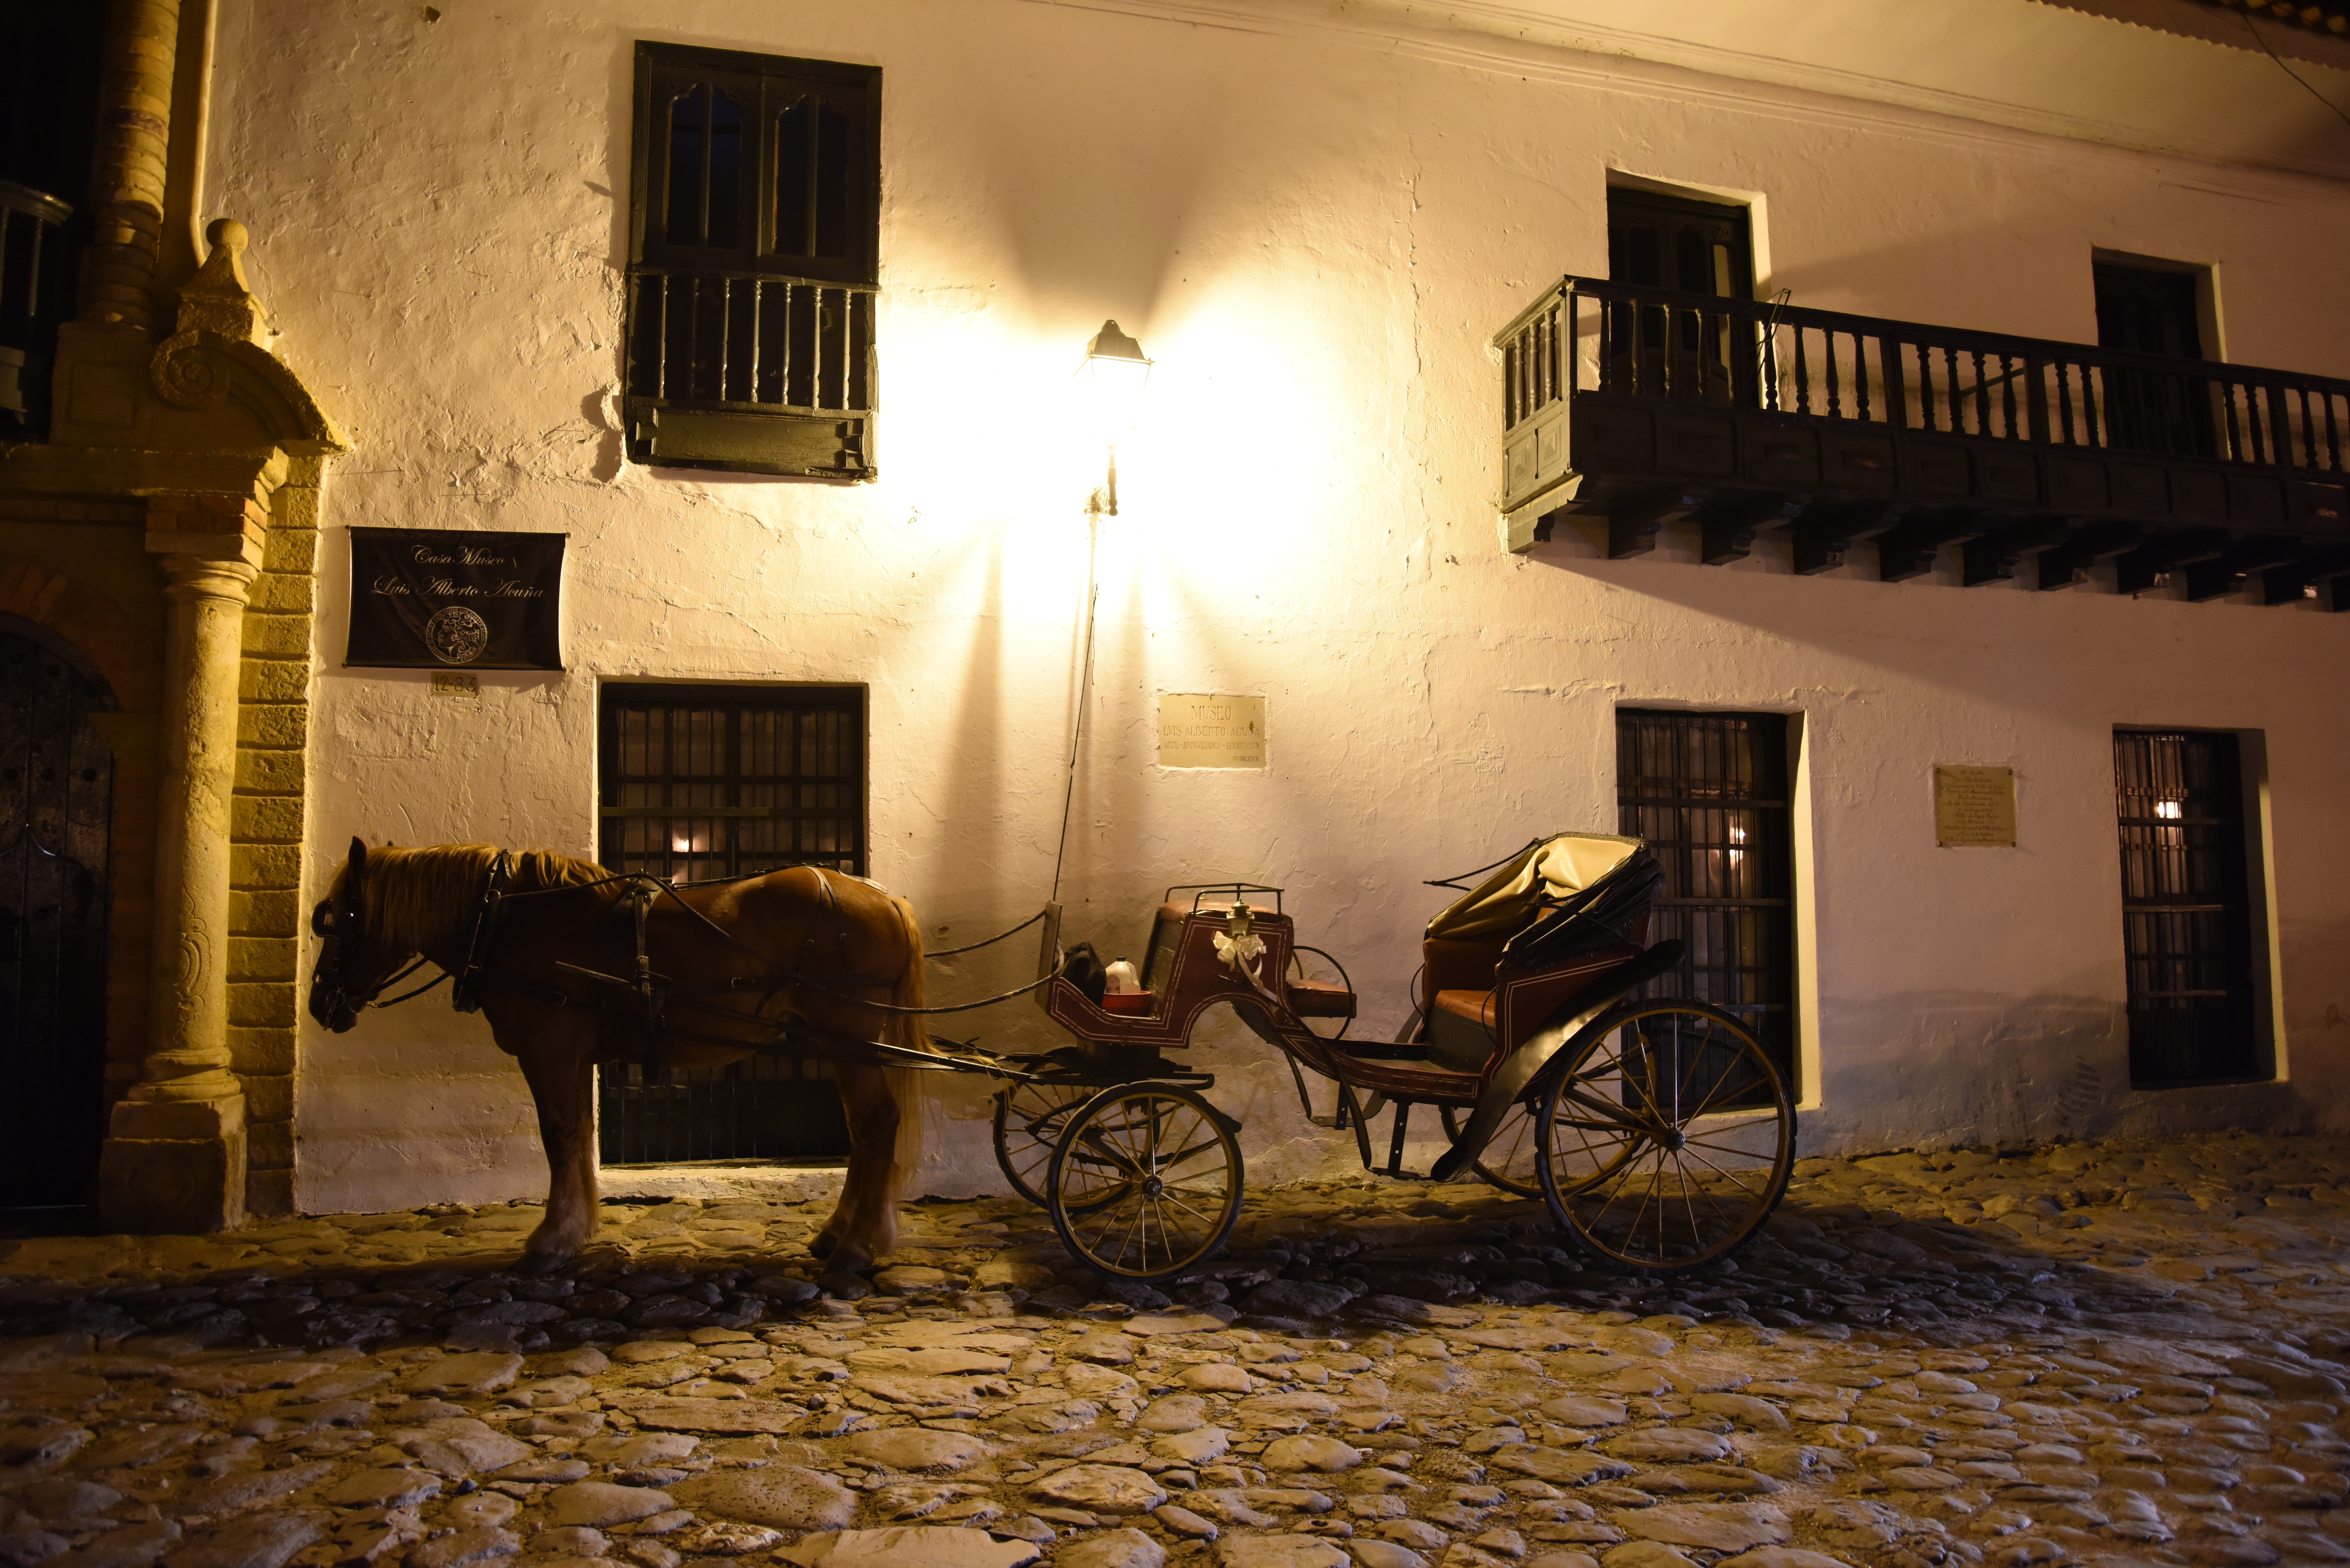
night, house, home, evening, cottage, church, lighting, catholic, monastery